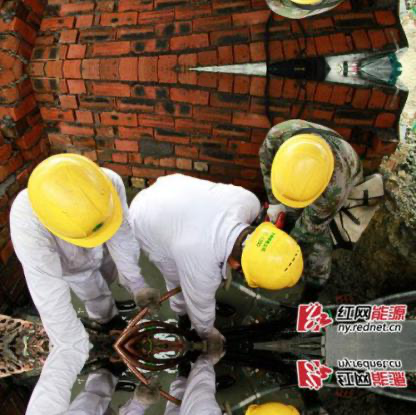
Objects in the image:
label: helmet
label: helmet
label: helmet
label: helmet